History of English cricket (1726–1750)

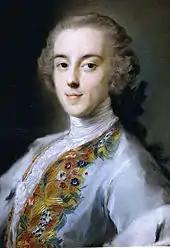
Horace Walpole

The 1741 season saw the emergence of Slindon, whose team was recorded in four matches. Among the main primary sources for the events of the 1741 season are letters written by the 2nd Duke of Richmond and his wife, Duchess Sarah (1706–1751). She was formerly Lady Sarah Cadogan, daughter of William Cadogan, 1st Earl Cadogan. They married on 4 December 1719 at The Hague and had eight children including Charles Lennox, 3rd Duke of Richmond (1733–1806). It seems that the marriage of Richmond to Duchess Sarah was a success, not always the case among the Georgian aristocracy. The Duchess took a keen interest in all the Duke's doings including his cricket. Several references and letters written by her, including some financial accounts, have survived. For example, a letter from Sarah to her husband on 9 July 1741 mentions a conversation with John Newland about a Slindon match against a team from East Dean at Long Down, near Eartham, a week earlier.